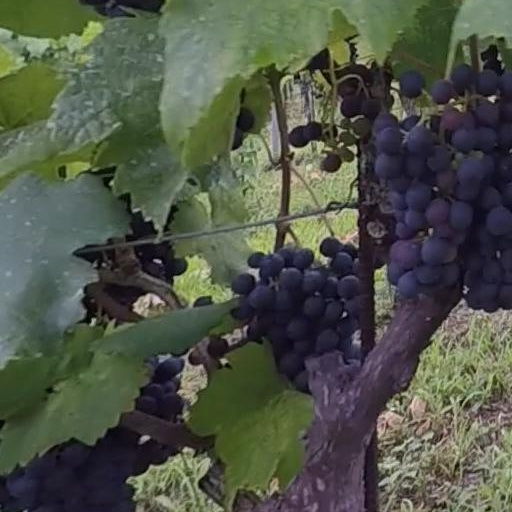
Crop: grape